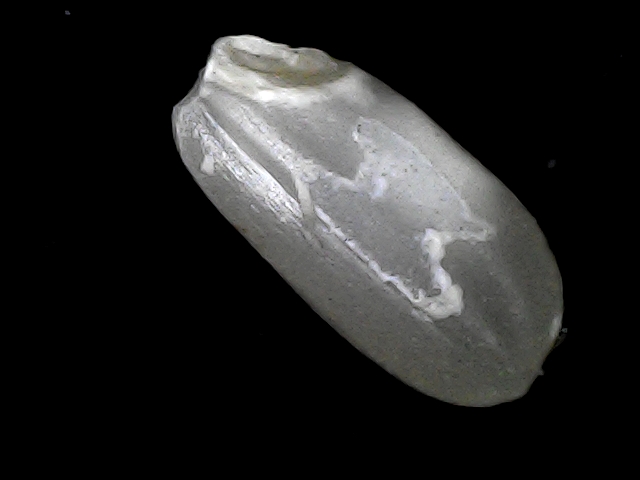
Rice variety: BD33